Mud snake

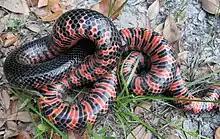
Venter

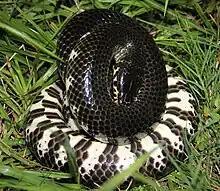
Anerythristic eastern mud snake, Florida

Breeding of "F. abacura" takes place in the spring, mostly in the months of April and May. During copulation, the female will wind itself around the male. They can stay in this position for over a day. Eight weeks after mating, the female lays 4 to 111 eggs in a nest dug out of moist soil, sometimes in alligator nests. The nests of this species can commonly be found in the ground under debris, but it is not limited to those areas. These nests are cavities in sandy soil with the eggs laid within. Some eggs can even be embedded into the wall. There is a positive correlation between body length and clutch size, with larger females having larger clutch sizes. She will remain with her eggs until they hatch, in the fall, usually September or October. Although unhatched eggs have not been found in the winter or spring, many juvenile mudsnakes are captured entering wetlands in the spring, most likely from clutches deposited and hatched in the preceding late summer or autumn. It is thought that mudsnake hatchlings either enter aquatic habitats in the autumn or delay entering them until the spring, but it is not known if they remain in a terrestrial nest or disperse into terrestrial habitats during this time.